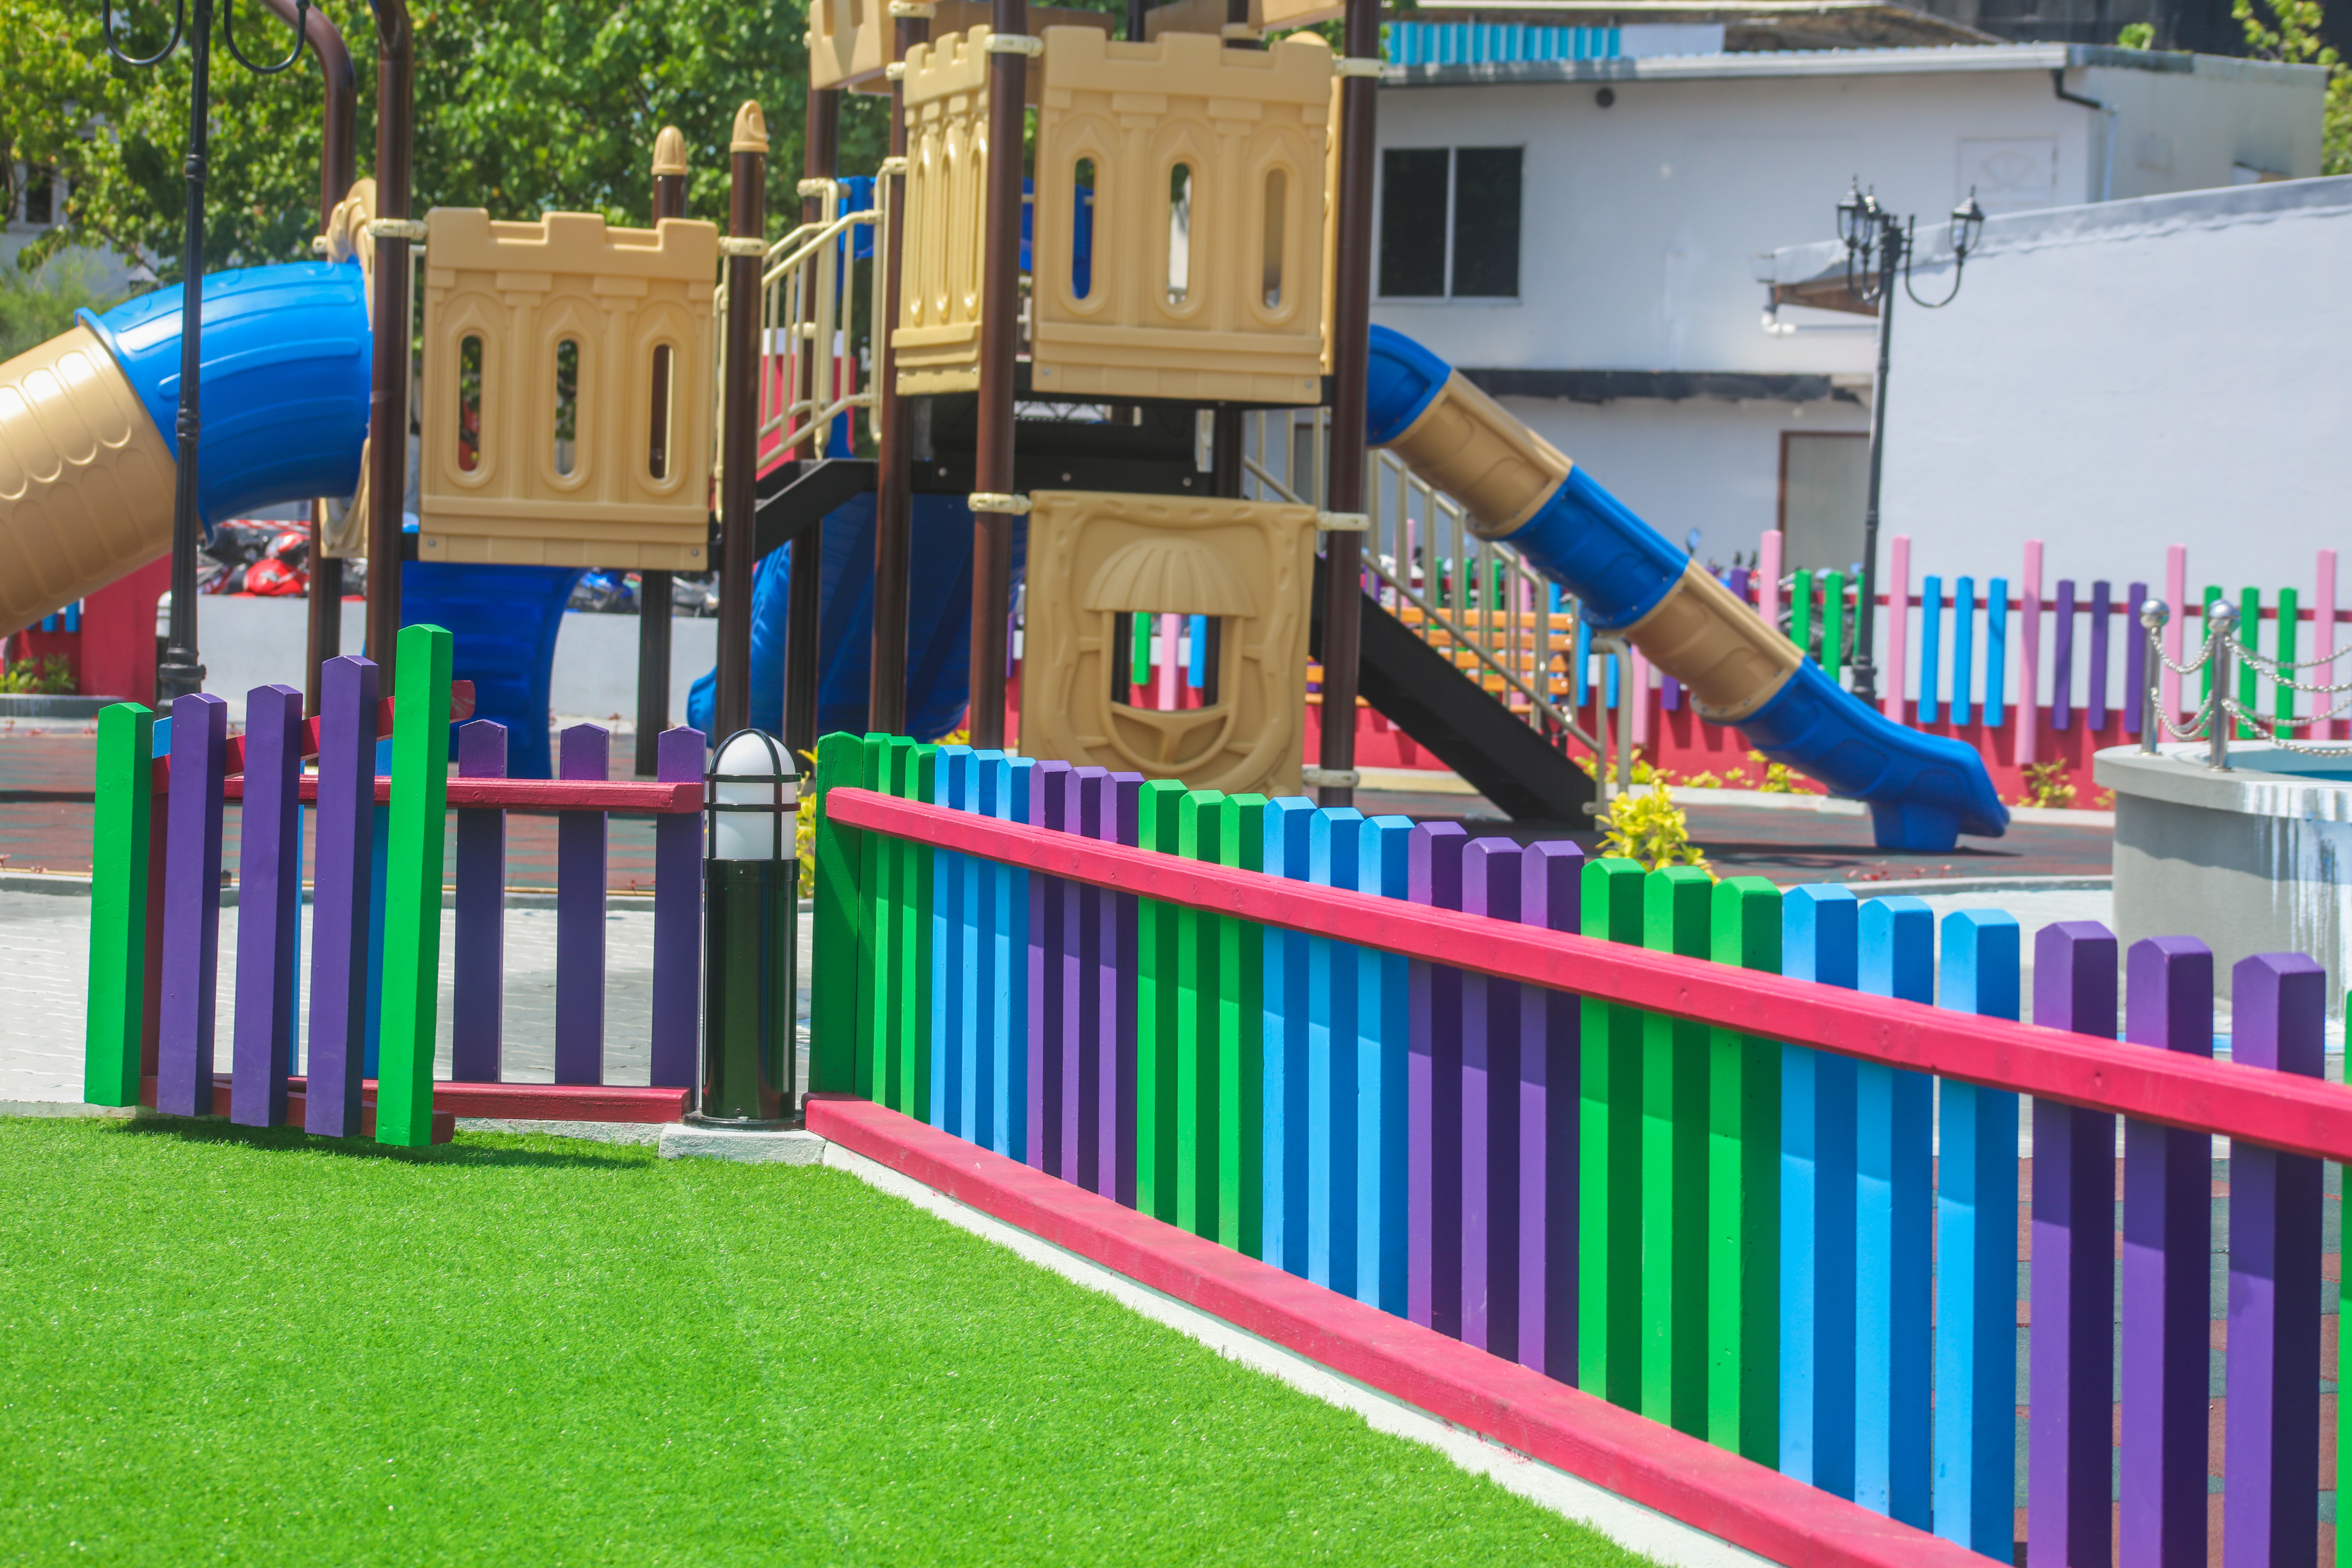
play, city, recreation, backyard, leisure, public space, playground, playhouse, human settlement, outdoor play equipment, playground slide